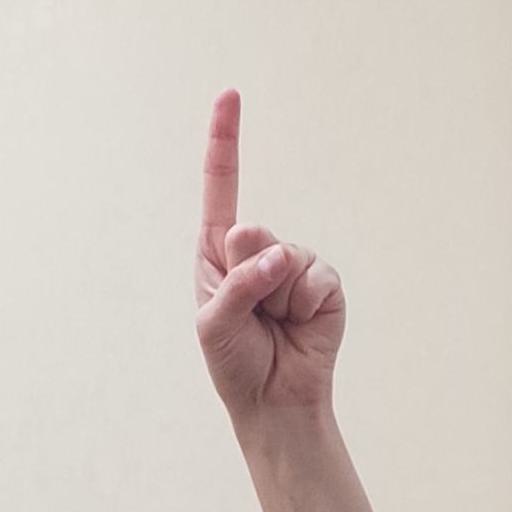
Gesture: one